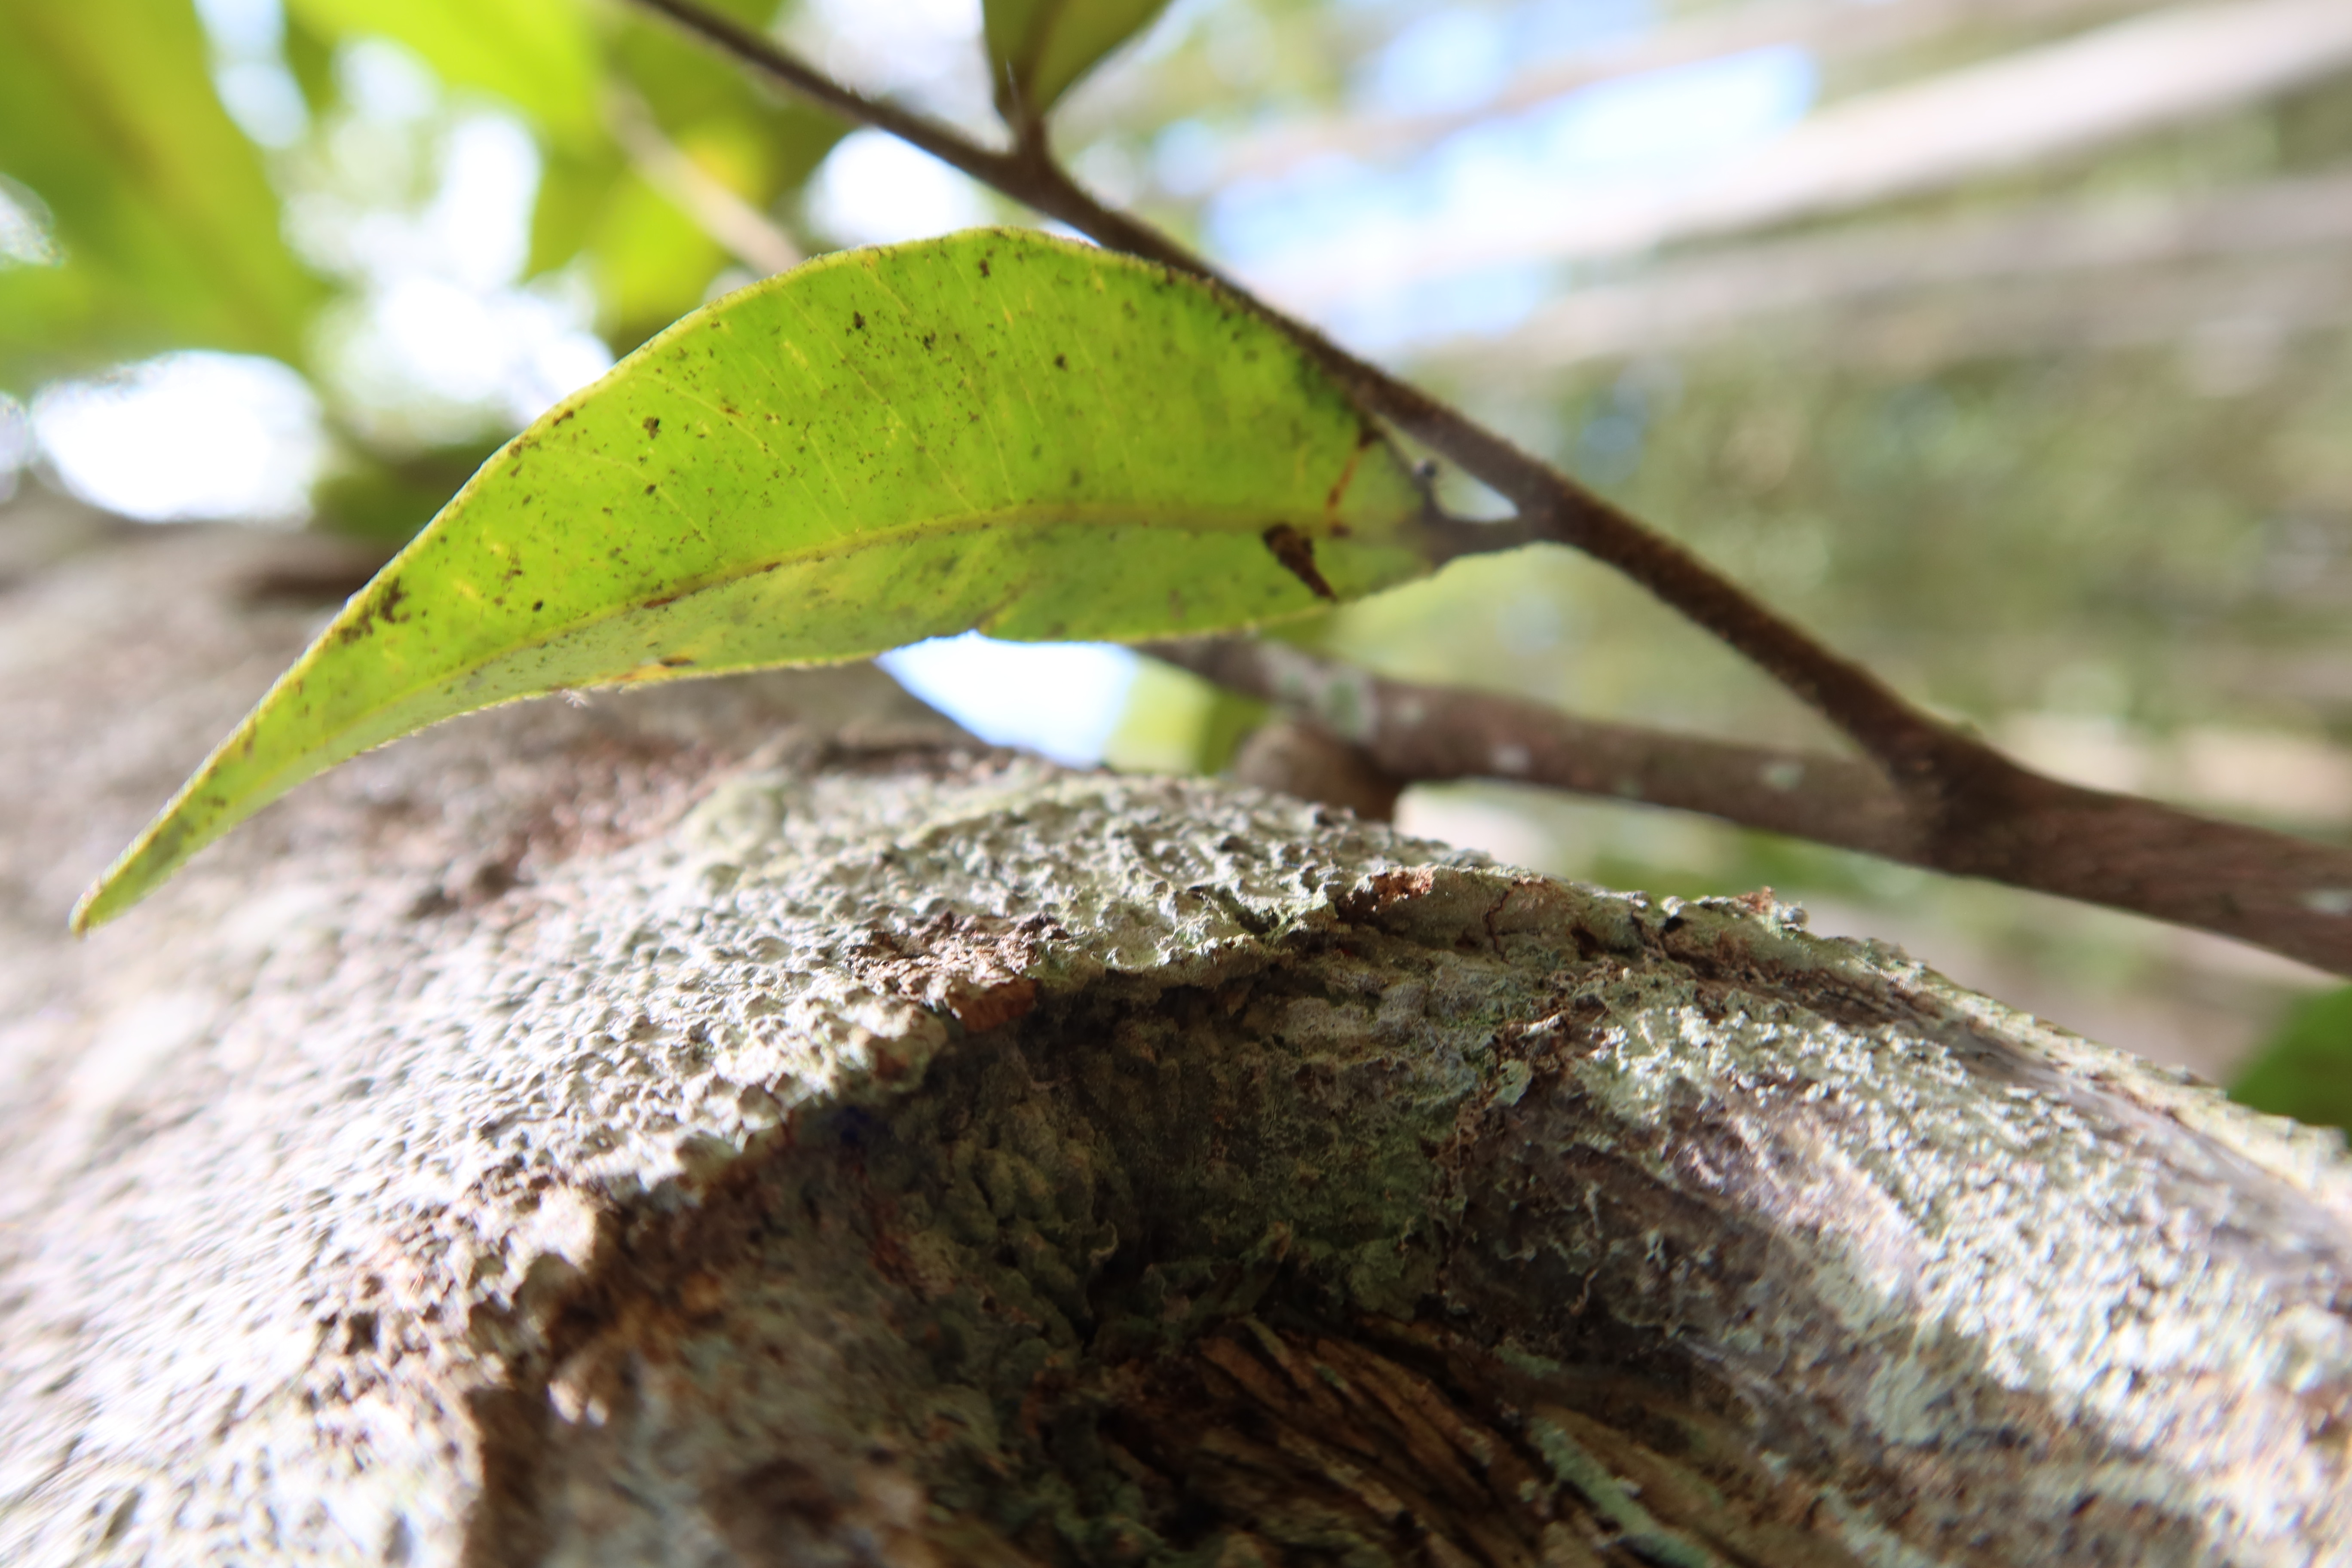
Label: Black spots